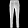
Label: Trouser